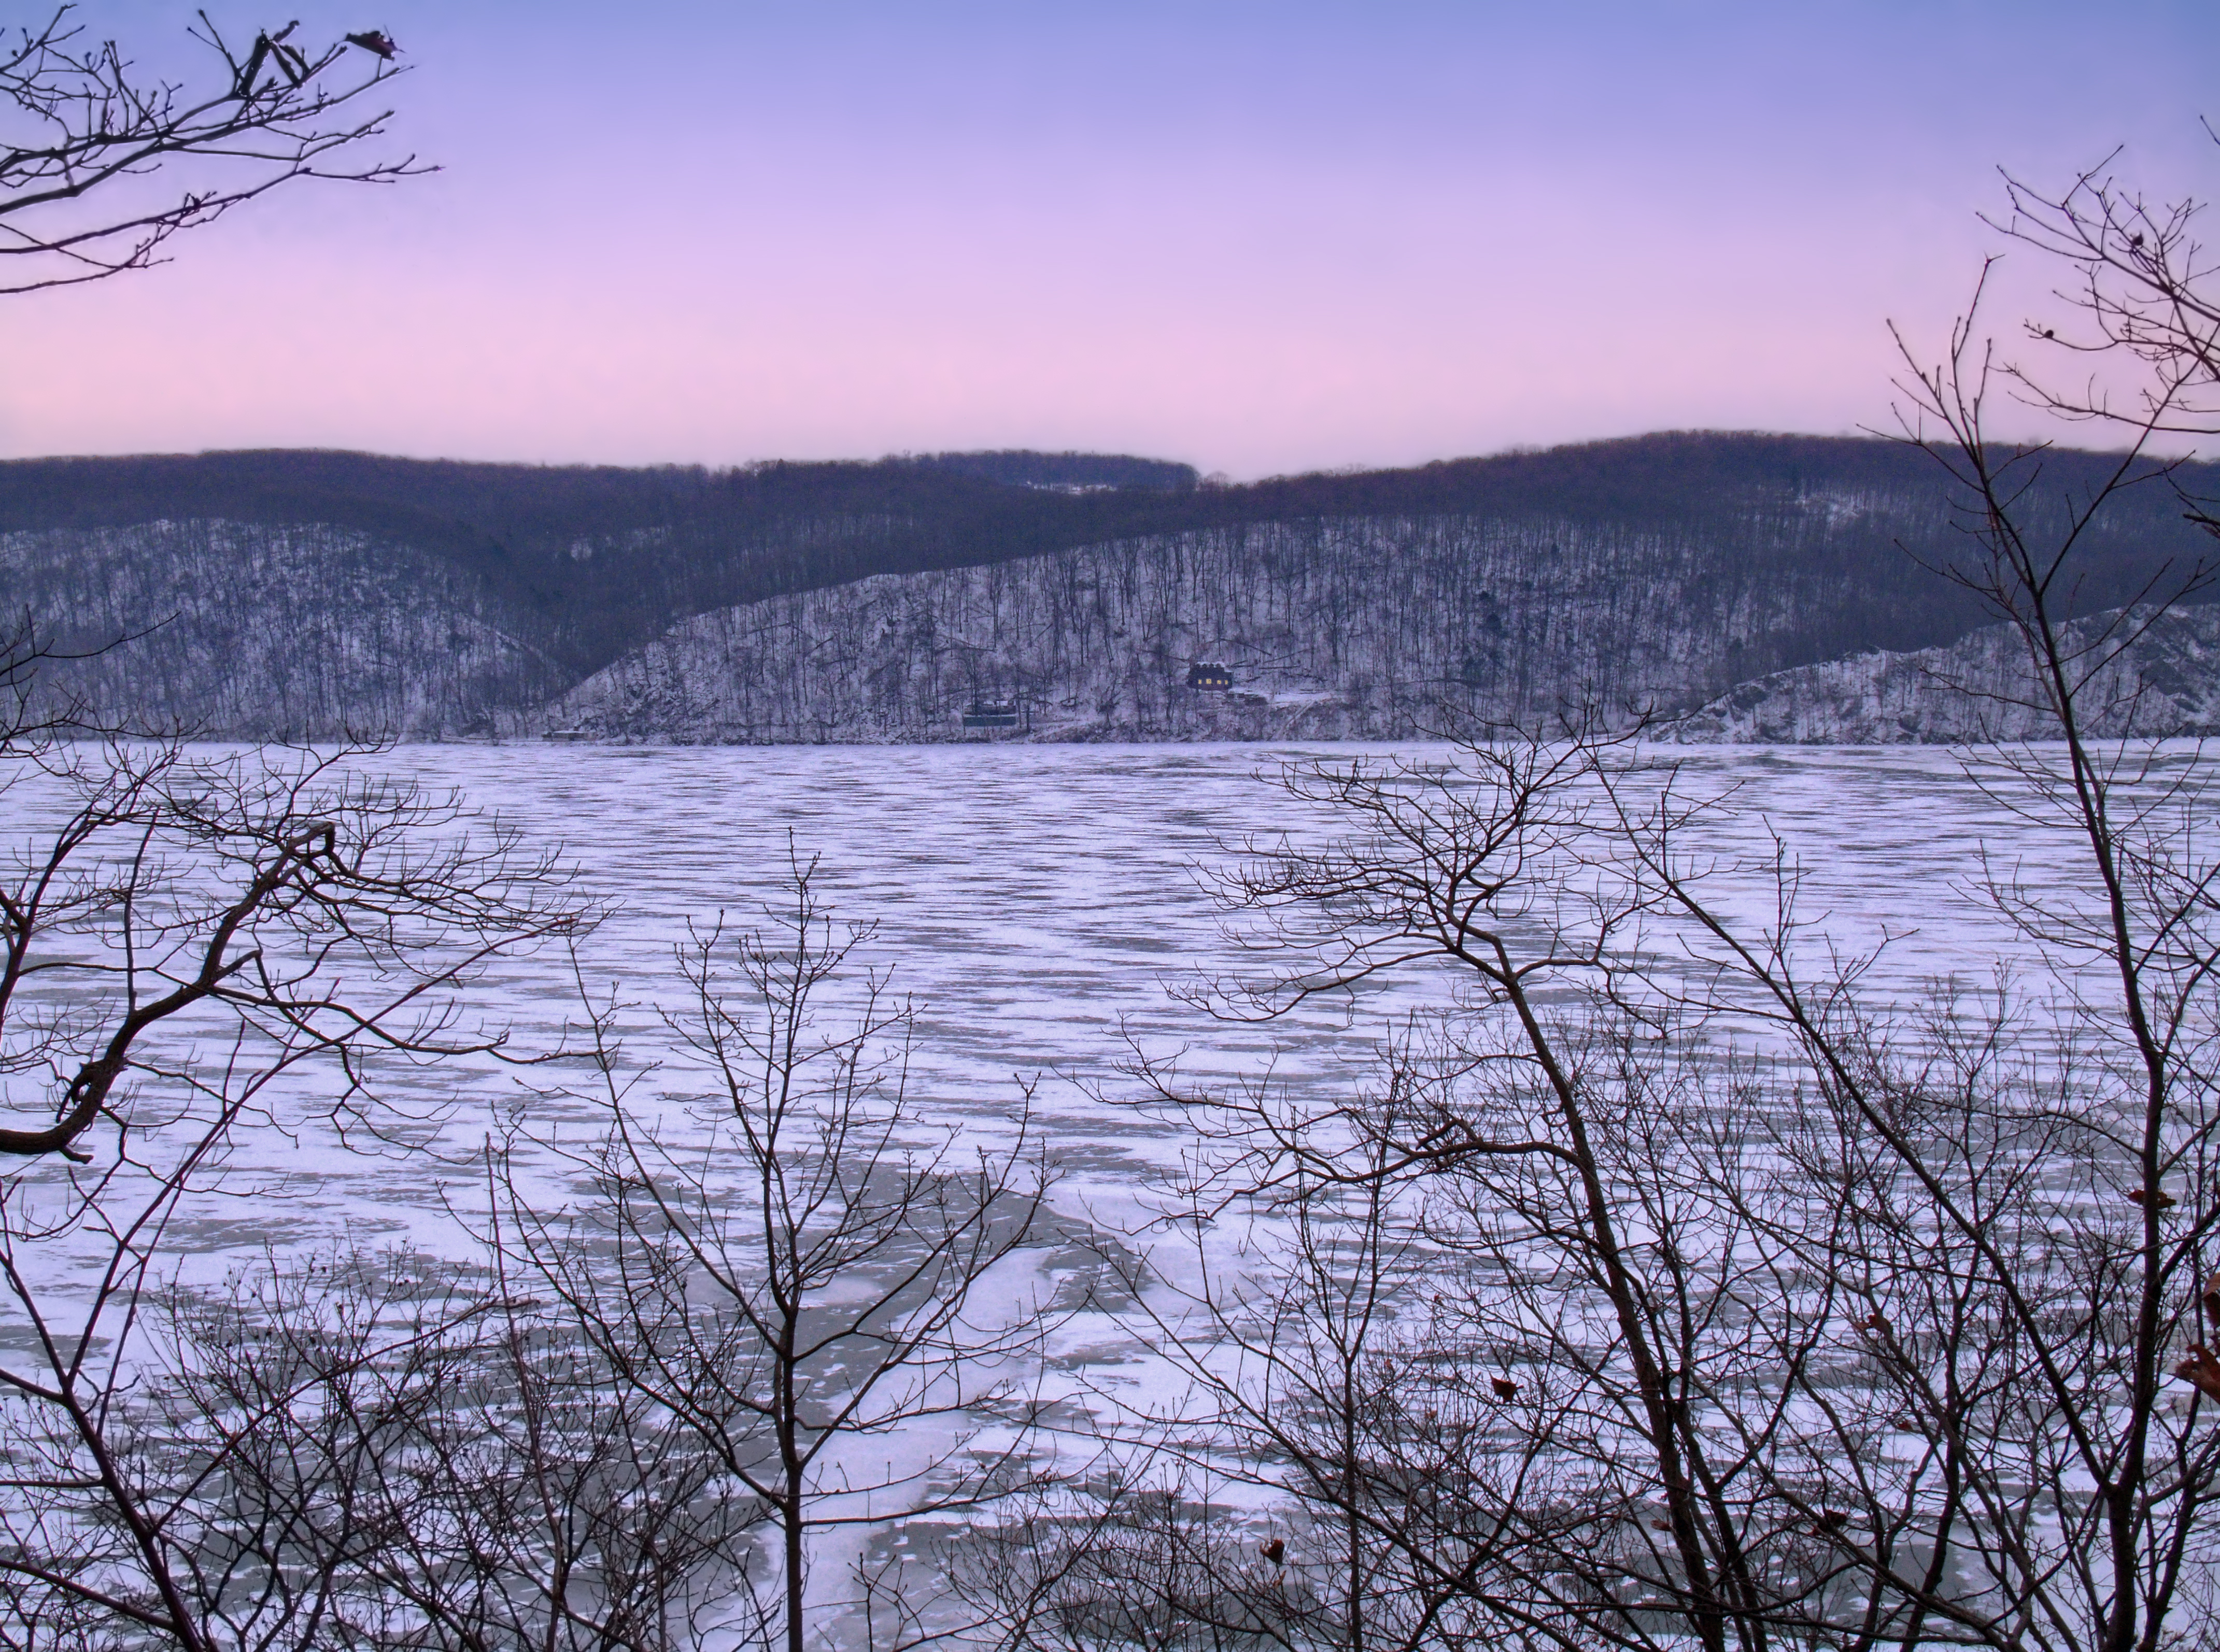
landscape, tree, nature, wilderness, branch, mountain, snow, winter, cloud, plant, sky, mist, hiking, morning, flower, lake, frost, dawn, river, dusk, ice, reflection, weather, overcast, season, hills, creativecommons, lowlight, pennsylvania, lancastercounty, manortownship, riverhills, yorkcounty, susquehannariver, turkeyhilltrail, loch, freezing, atmospheric phenomenon, woody plant